Husqvarna Motorcycles

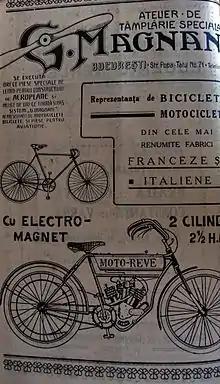
1912 Moto-Reve advertisement of G. Magnani in Bucharest

Husqvarna was founded near the town of Huskvarna in Sweden in 1689. The company started out as a maker of muskets, and the Husqvarna logo still depicts a gun sight viewed from the end of the barrel.